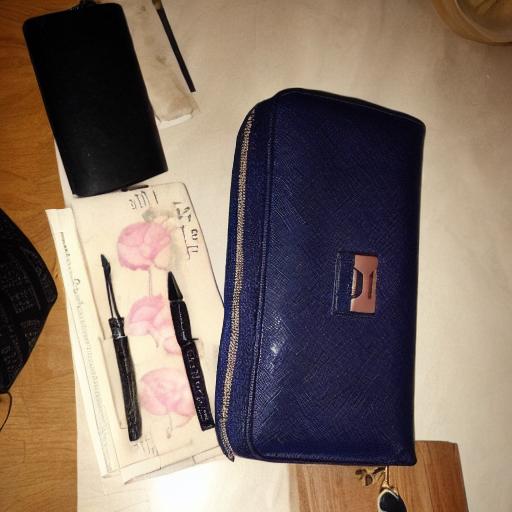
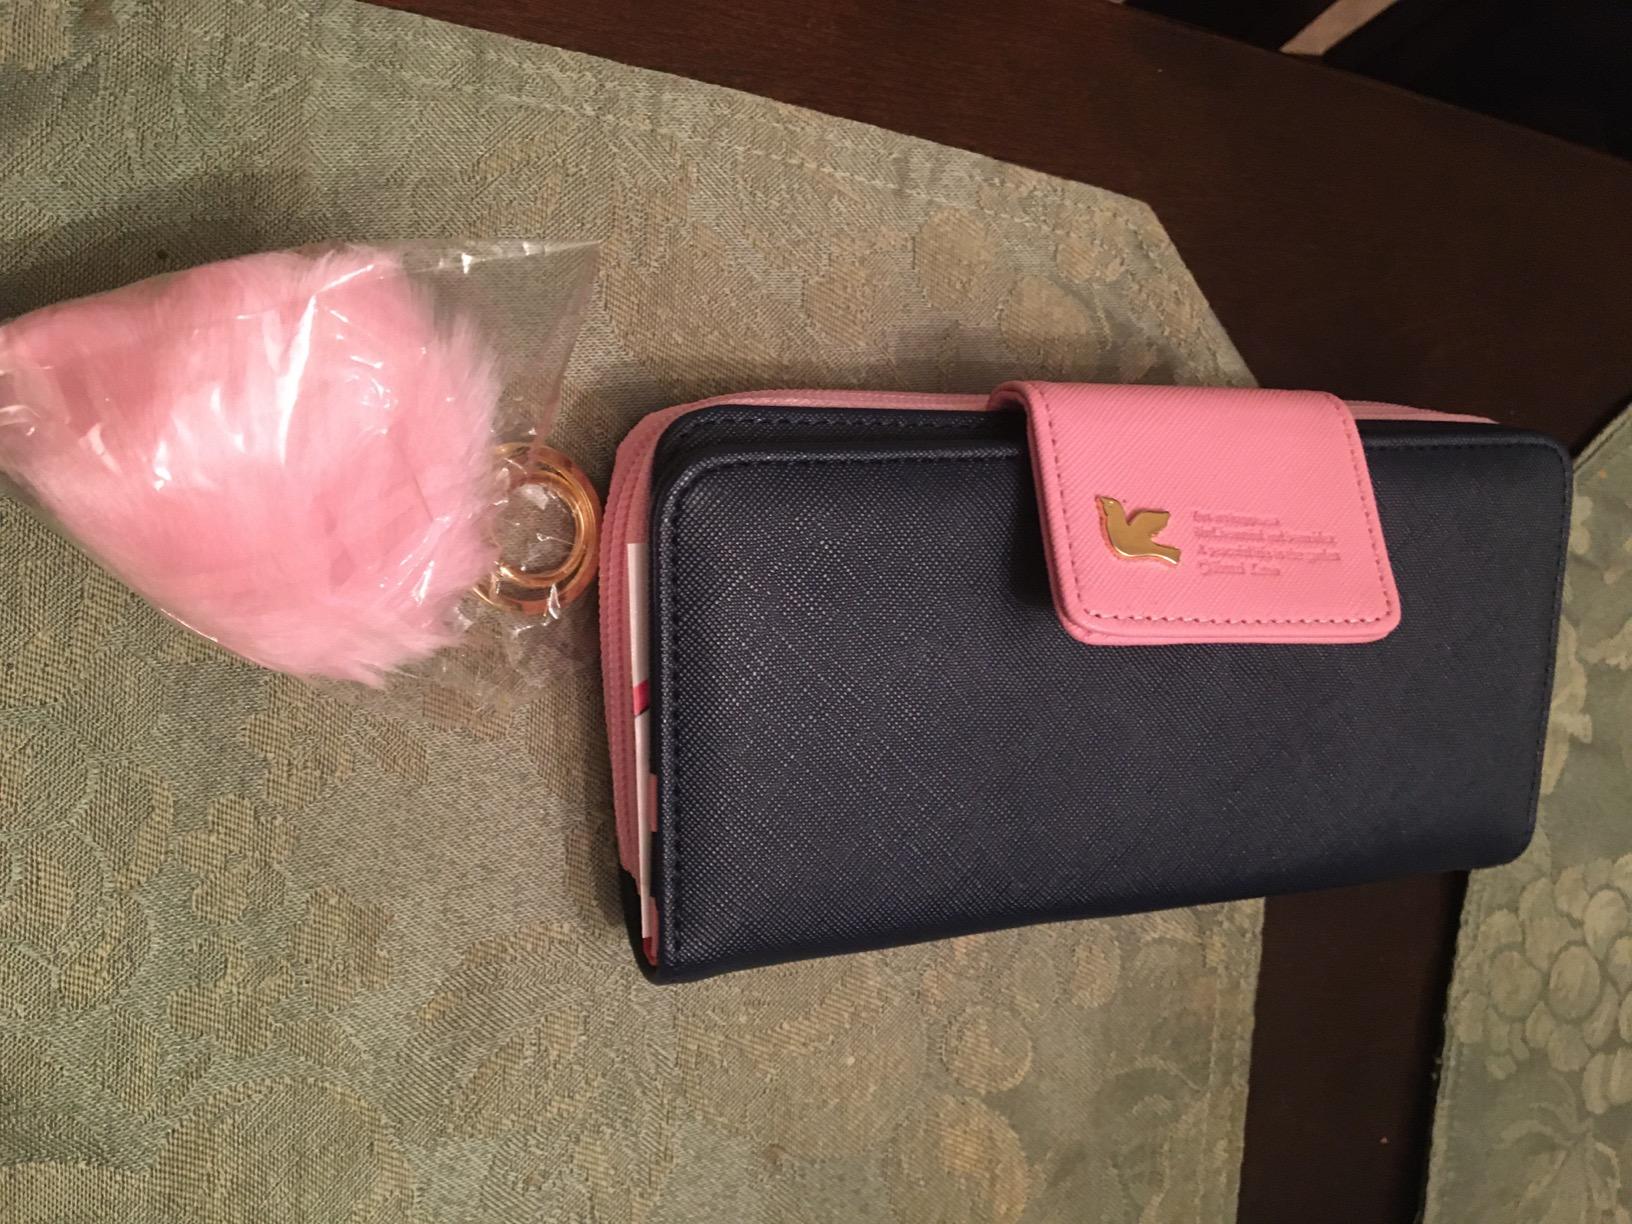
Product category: accessories_handbag
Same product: no